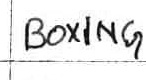
Label: boxing